2013 Balochistan earthquakes

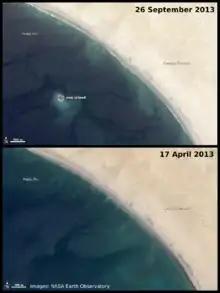
Satellite images of Zalzala Jazeera off the coast of Gwadar

The earthquake was recorded by the International Seismological Centre with a moment magnitude of 7.8, and estimated the hypocenter's depth at . The earthquake occurred as a result of the oblique-strike-slip type motion at shallow crustal depths. The location and mechanism of the earthquake are consistent with rupture within the Eurasia plate above the Makran Trench subduction zone. The event occurred within the transition zone between northward subduction of the Arabian plate beneath the Eurasian plate and northward collision of the Indian plate with the Eurasia plate.